The Periodic Table (Basher book)

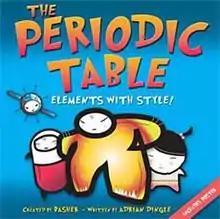

The Periodic Table: Elements with Style is a 2007 children's science book created by Simon Basher and written by Adrian Dingle. It is the second book in Basher's science series, after "Rocks and Minerals: A Gem of a Book". Some of the Basher Science books includes "Physics: Why Matter Matters!", "Biology: Life As We Know It", "Astronomy: Out of this World!", "Rocks and Minerals: A Gem of a Book", and "Planet Earth: What Planet Are You On?", each of which is 128 pages long.